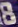
Number: 8